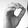
ASL letter: O